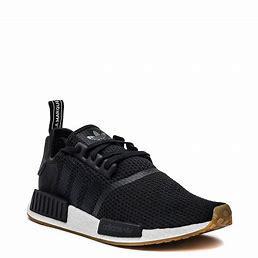
Brand: adidas
Model: NMD_R1 Athletic